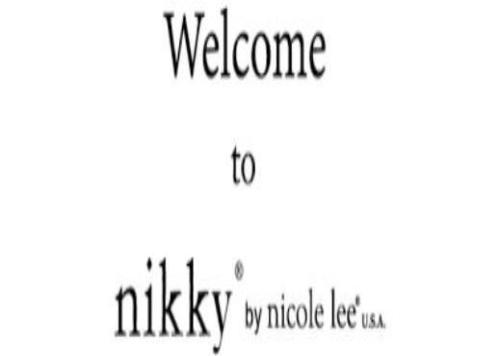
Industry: Clothes